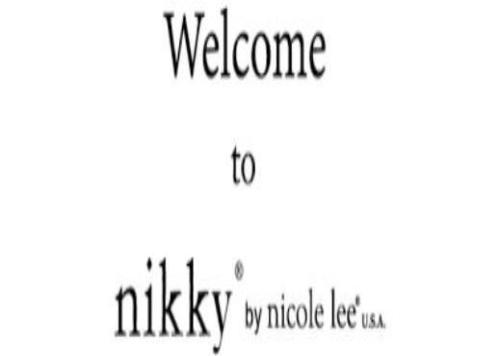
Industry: Clothes